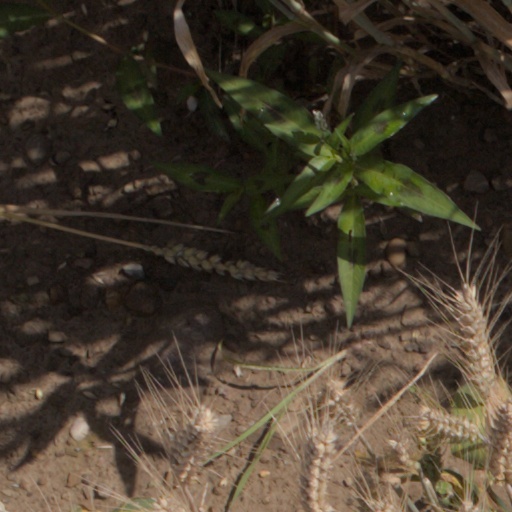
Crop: wheat